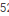
Number: 5